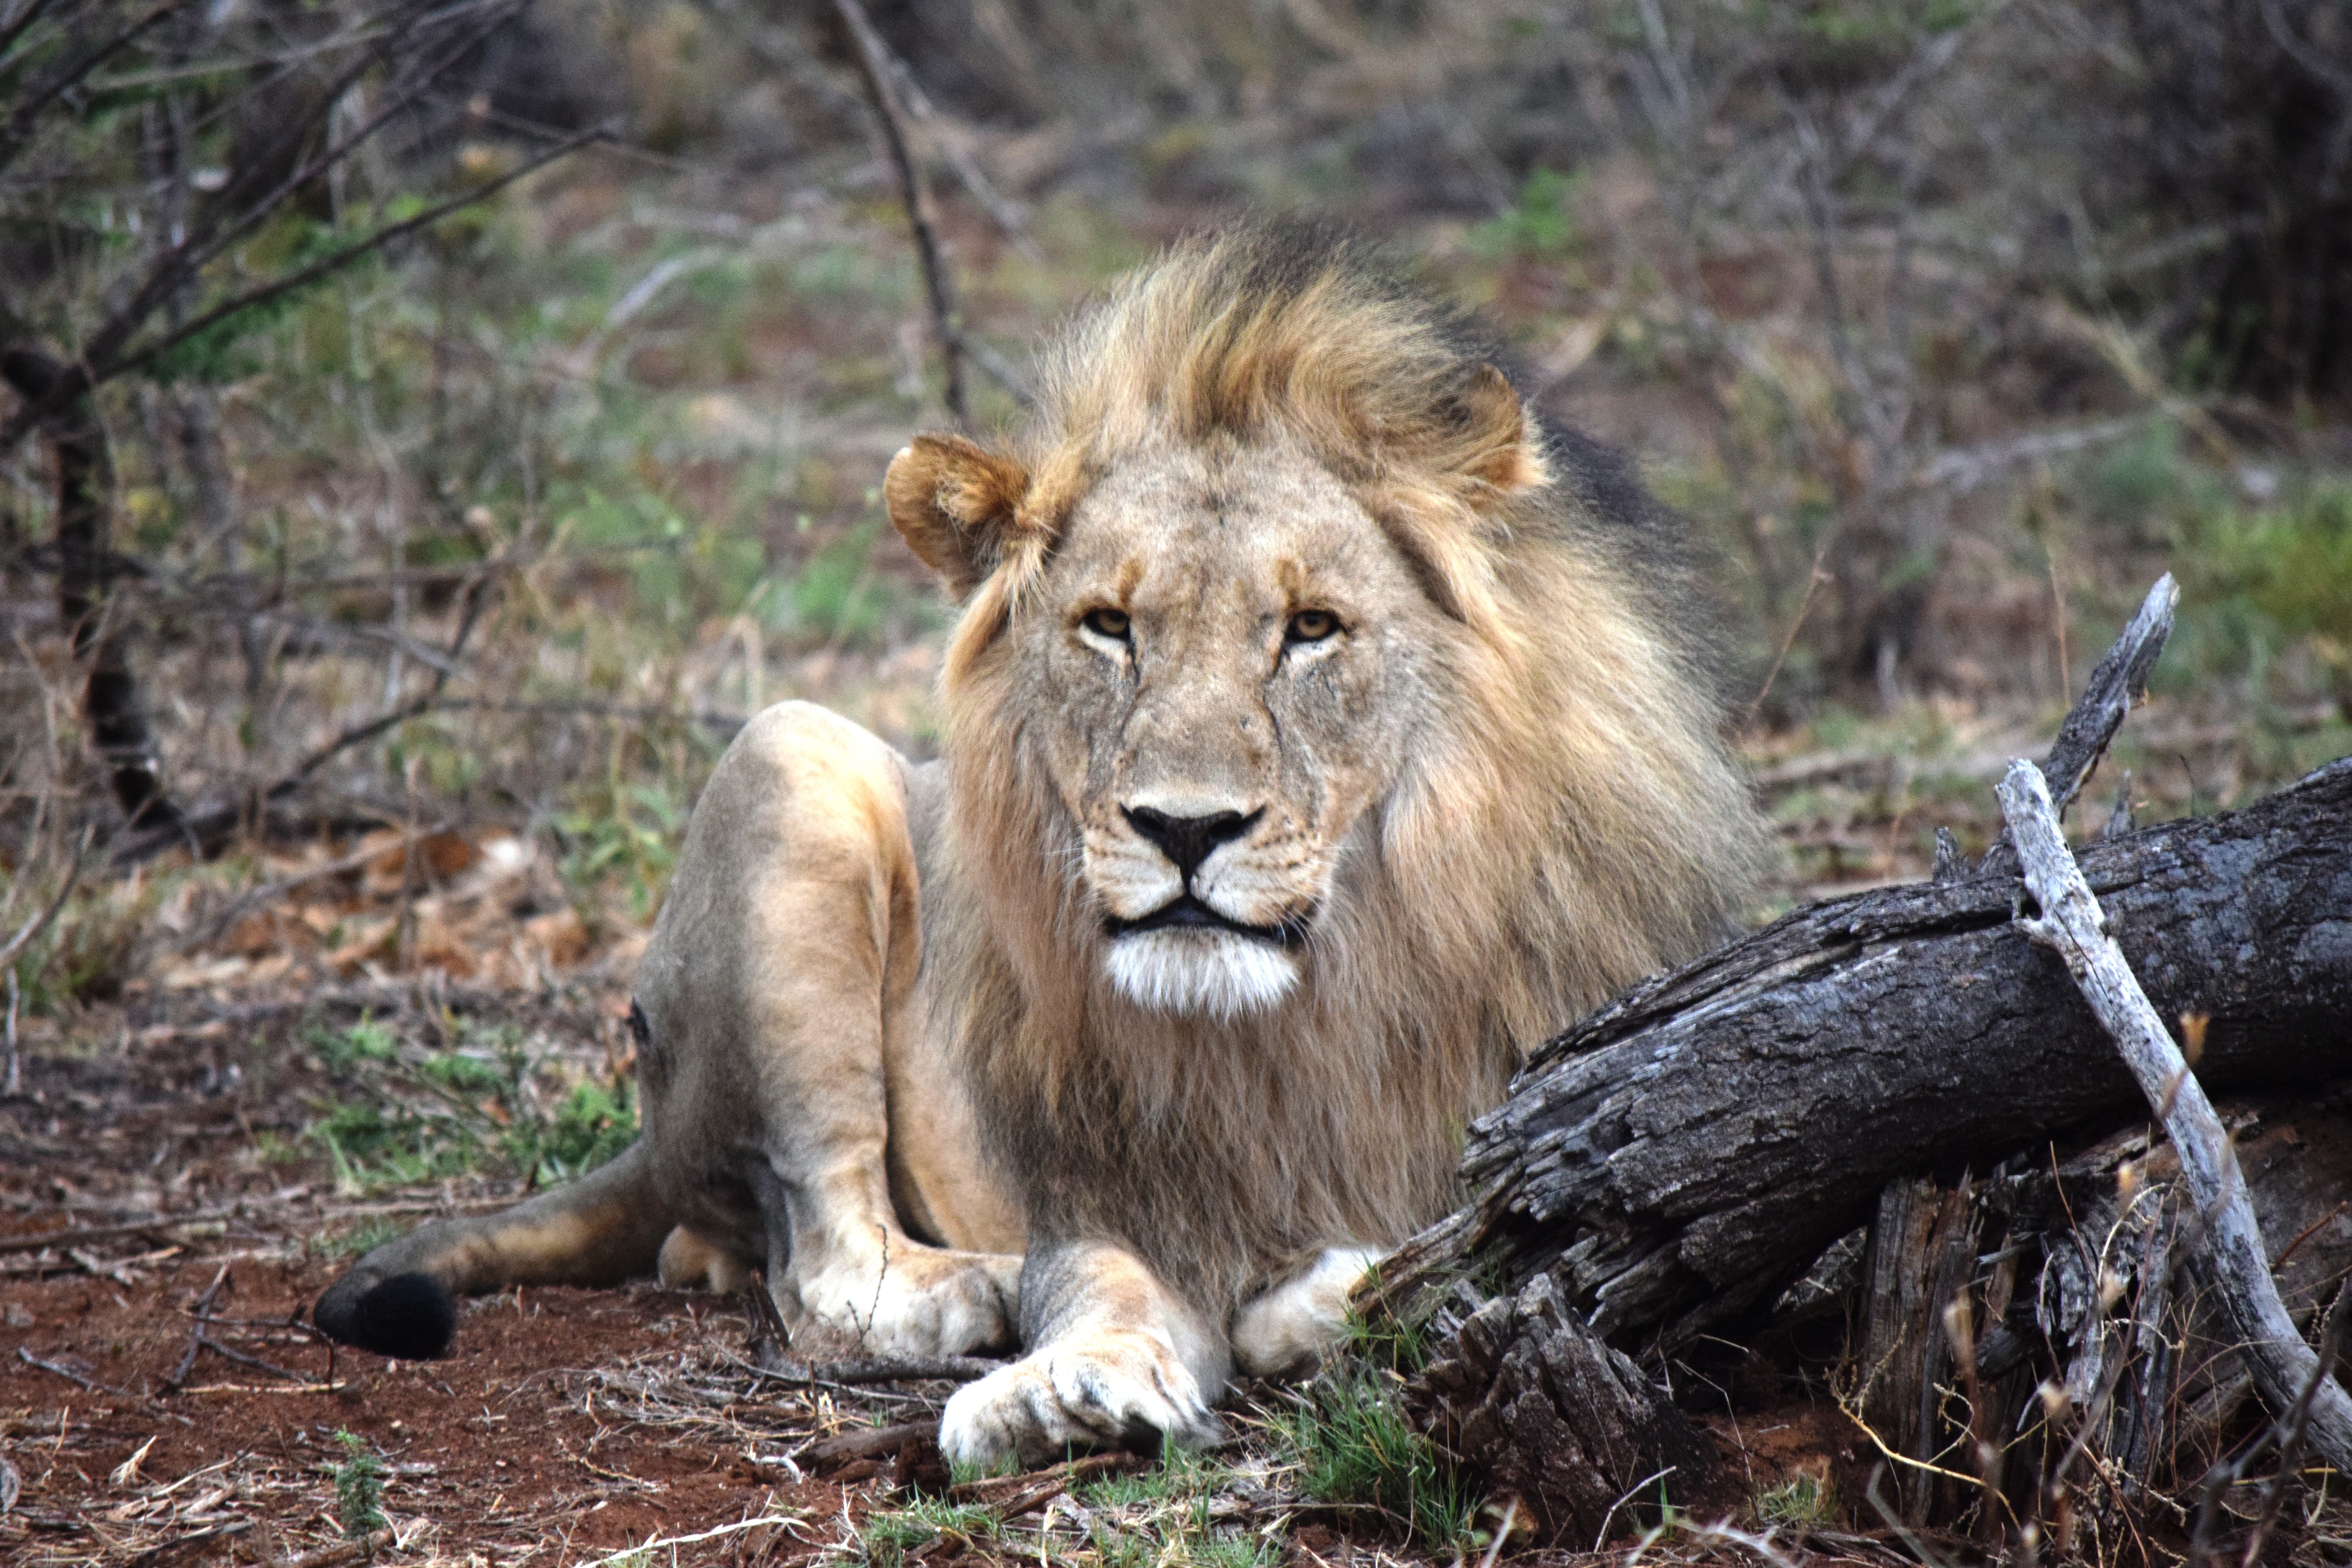
adventure, animal, male, recreation, wildlife, zoo, mammal, predator, fauna, lion, king, vertebrate, african, safari, big cats, outdoor recreation, cat like mammal, masai lion, face on